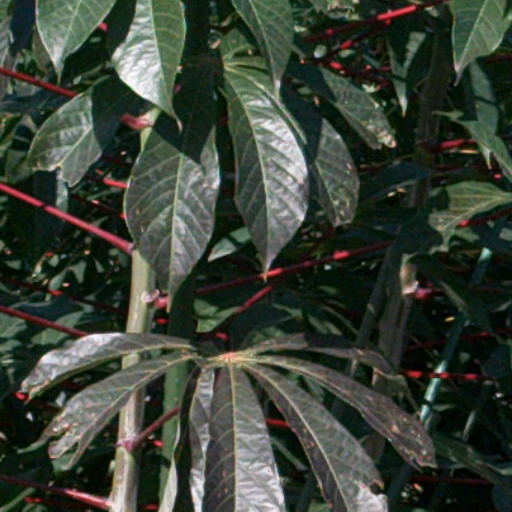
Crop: cassava